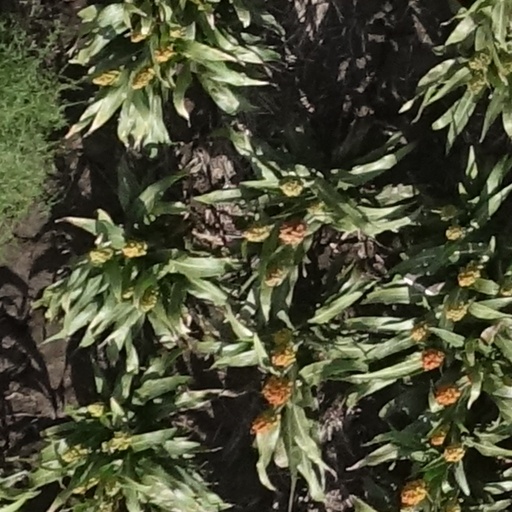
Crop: sorghum